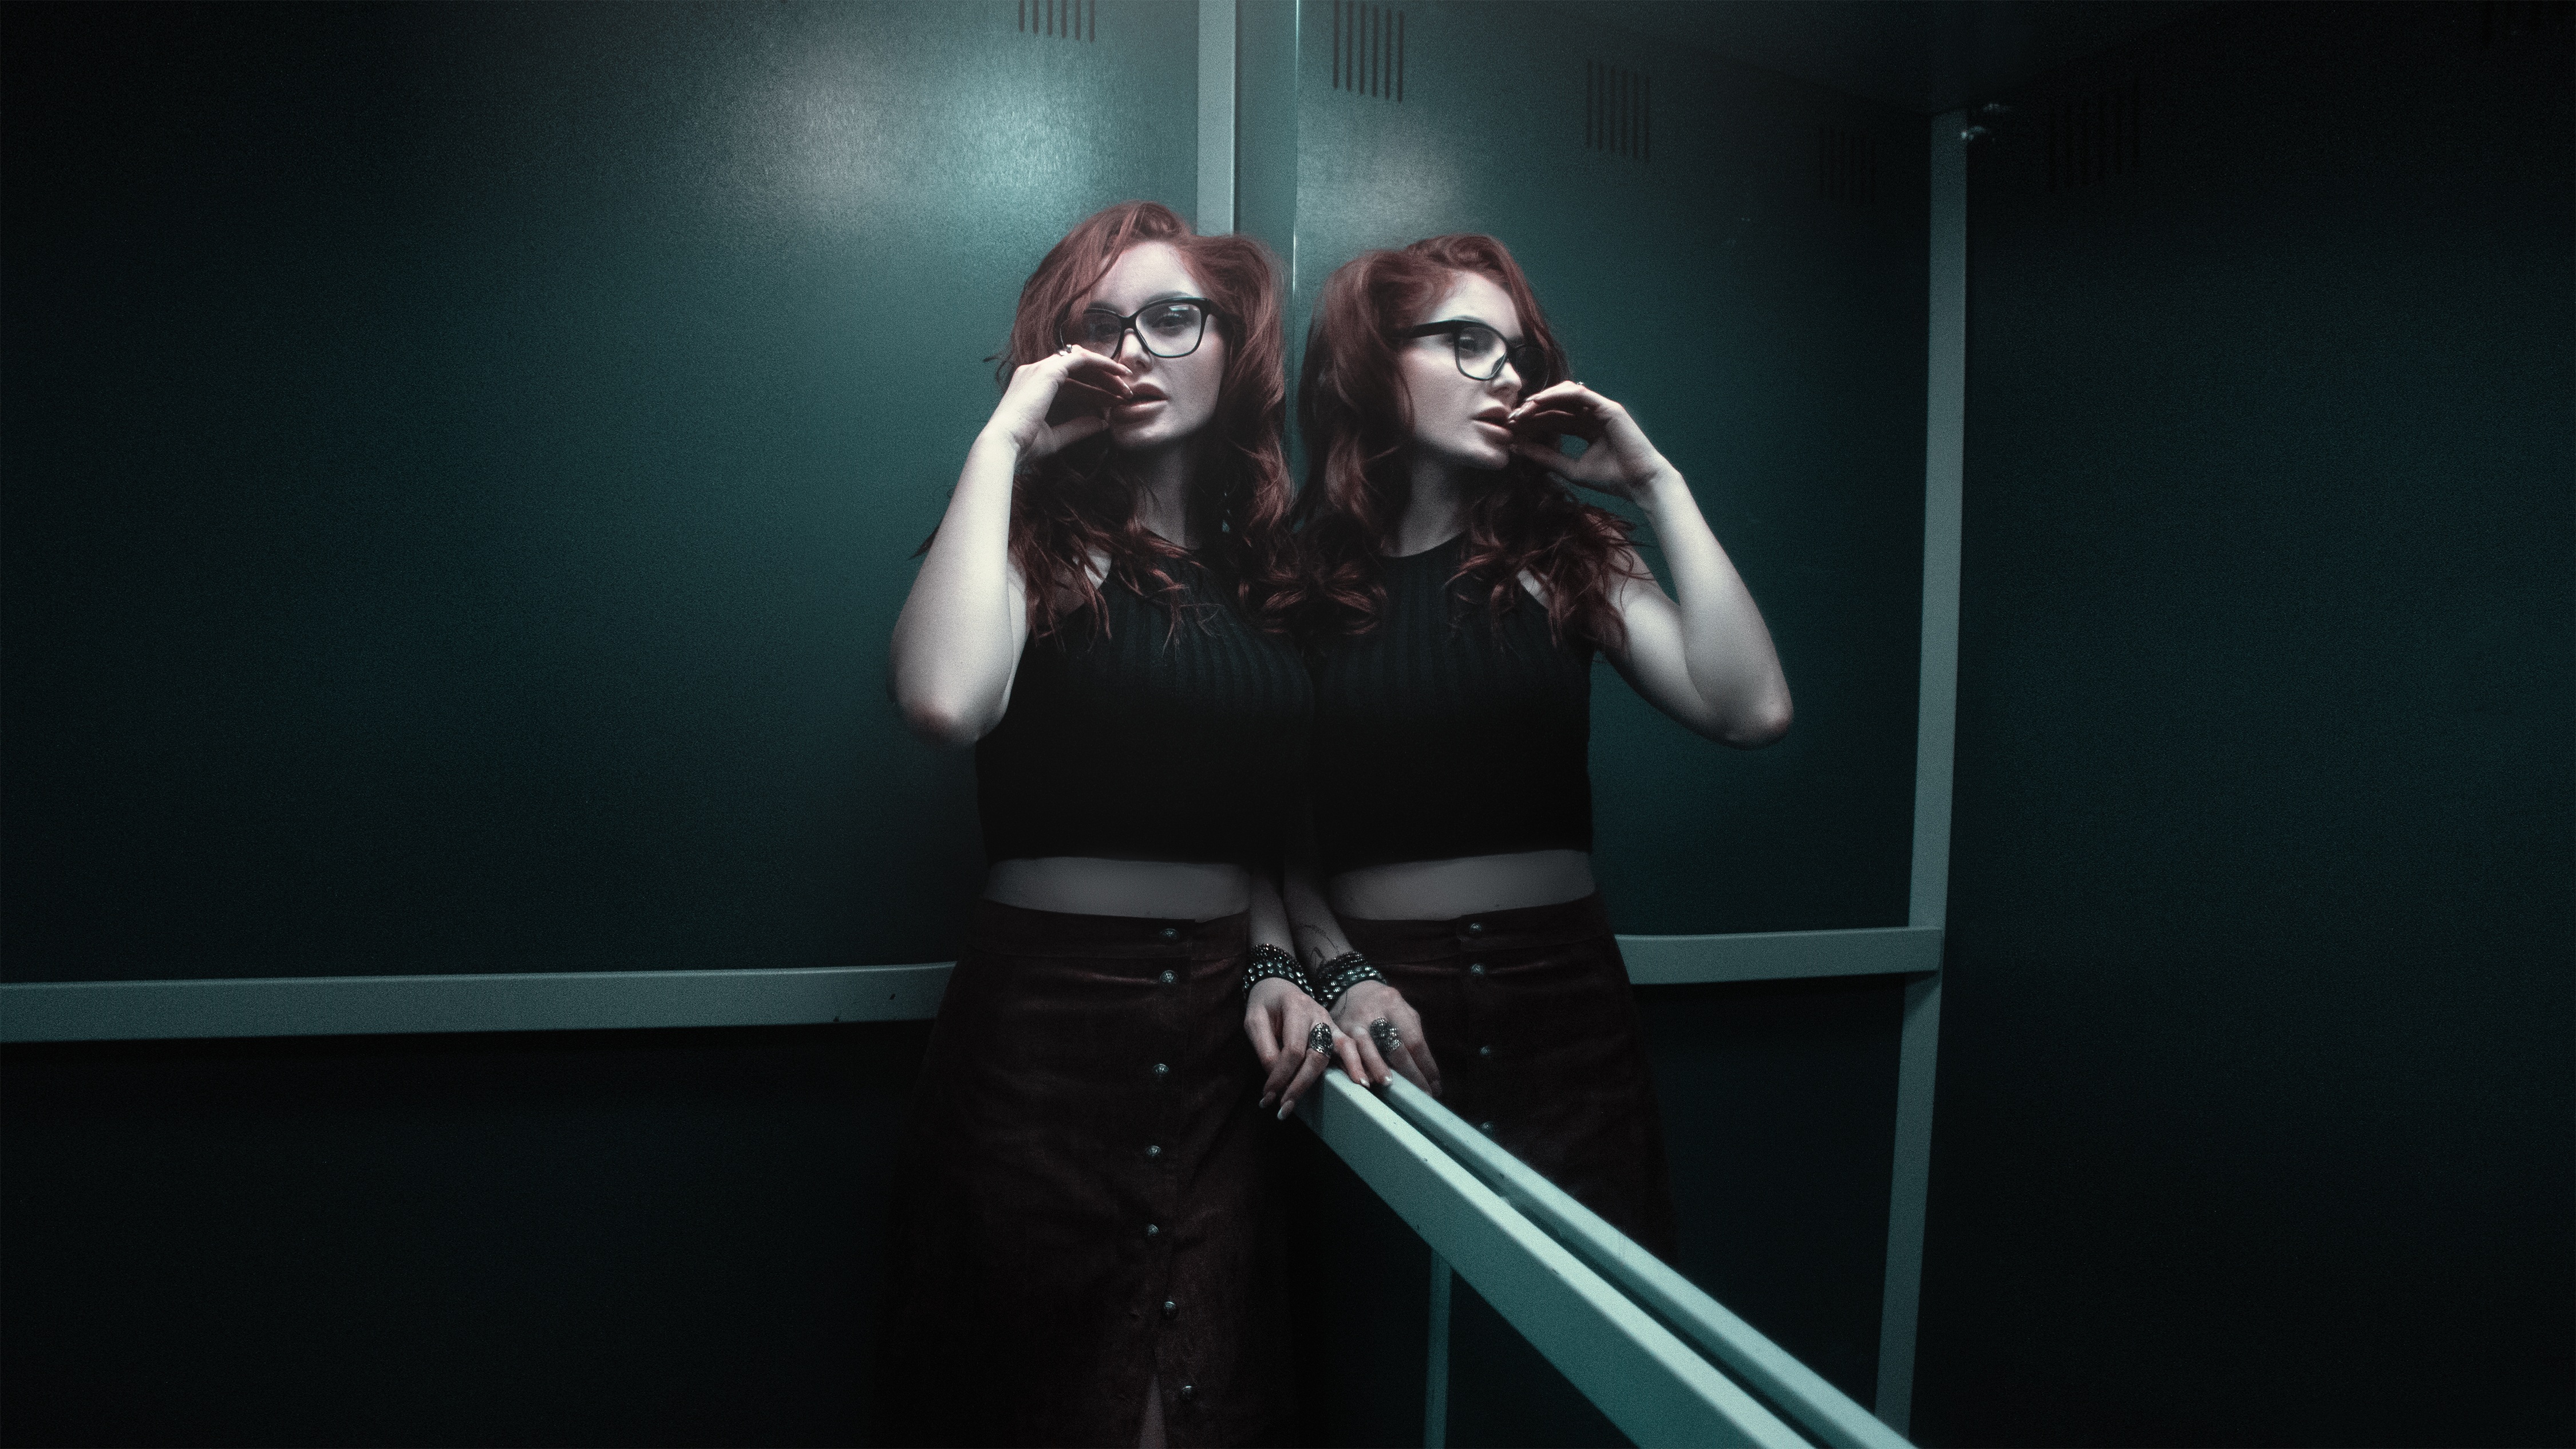
black and white, girl, woman, hair, waiting, model, darkness, black, performance art, art, stage, performance, singing, sexy, skirt, photoshoot, screenshot, photo shoot, topic, girl in the elevator, erno beloe